Kavita (TV series)

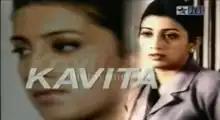

Kavita is an Indian soap opera created by Ekta Kapoor and co-produced by Ekta Kapoor and Shobha Kapoor under their banner Balaji Telefilms. The series premiered in 2000 on Metro Gold and starred Ram Kapoor and Smriti Irani. Initially airing on Metro Gold, the series was acquired and its airing was shifted to StarPlus after Metro Gold's closure.